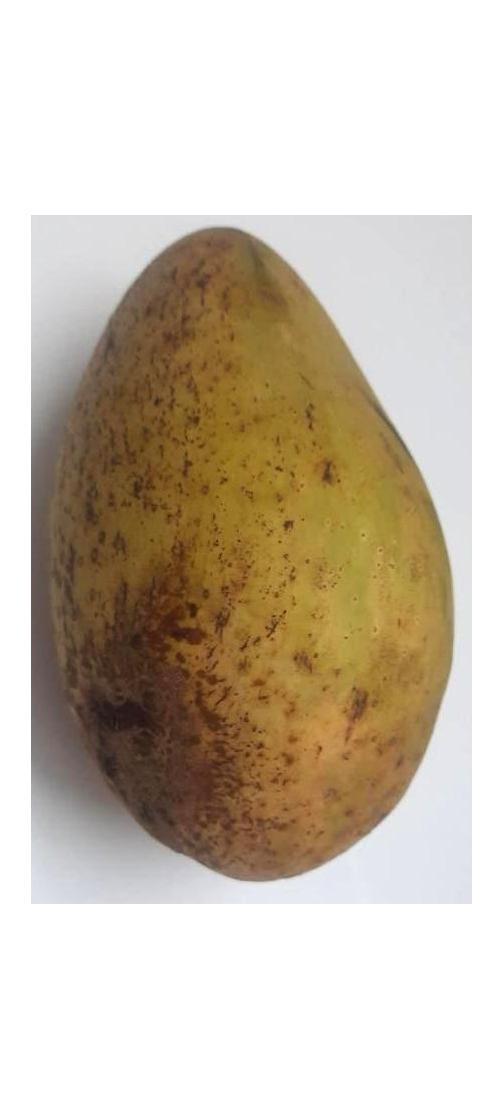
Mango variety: Ashshina Classic